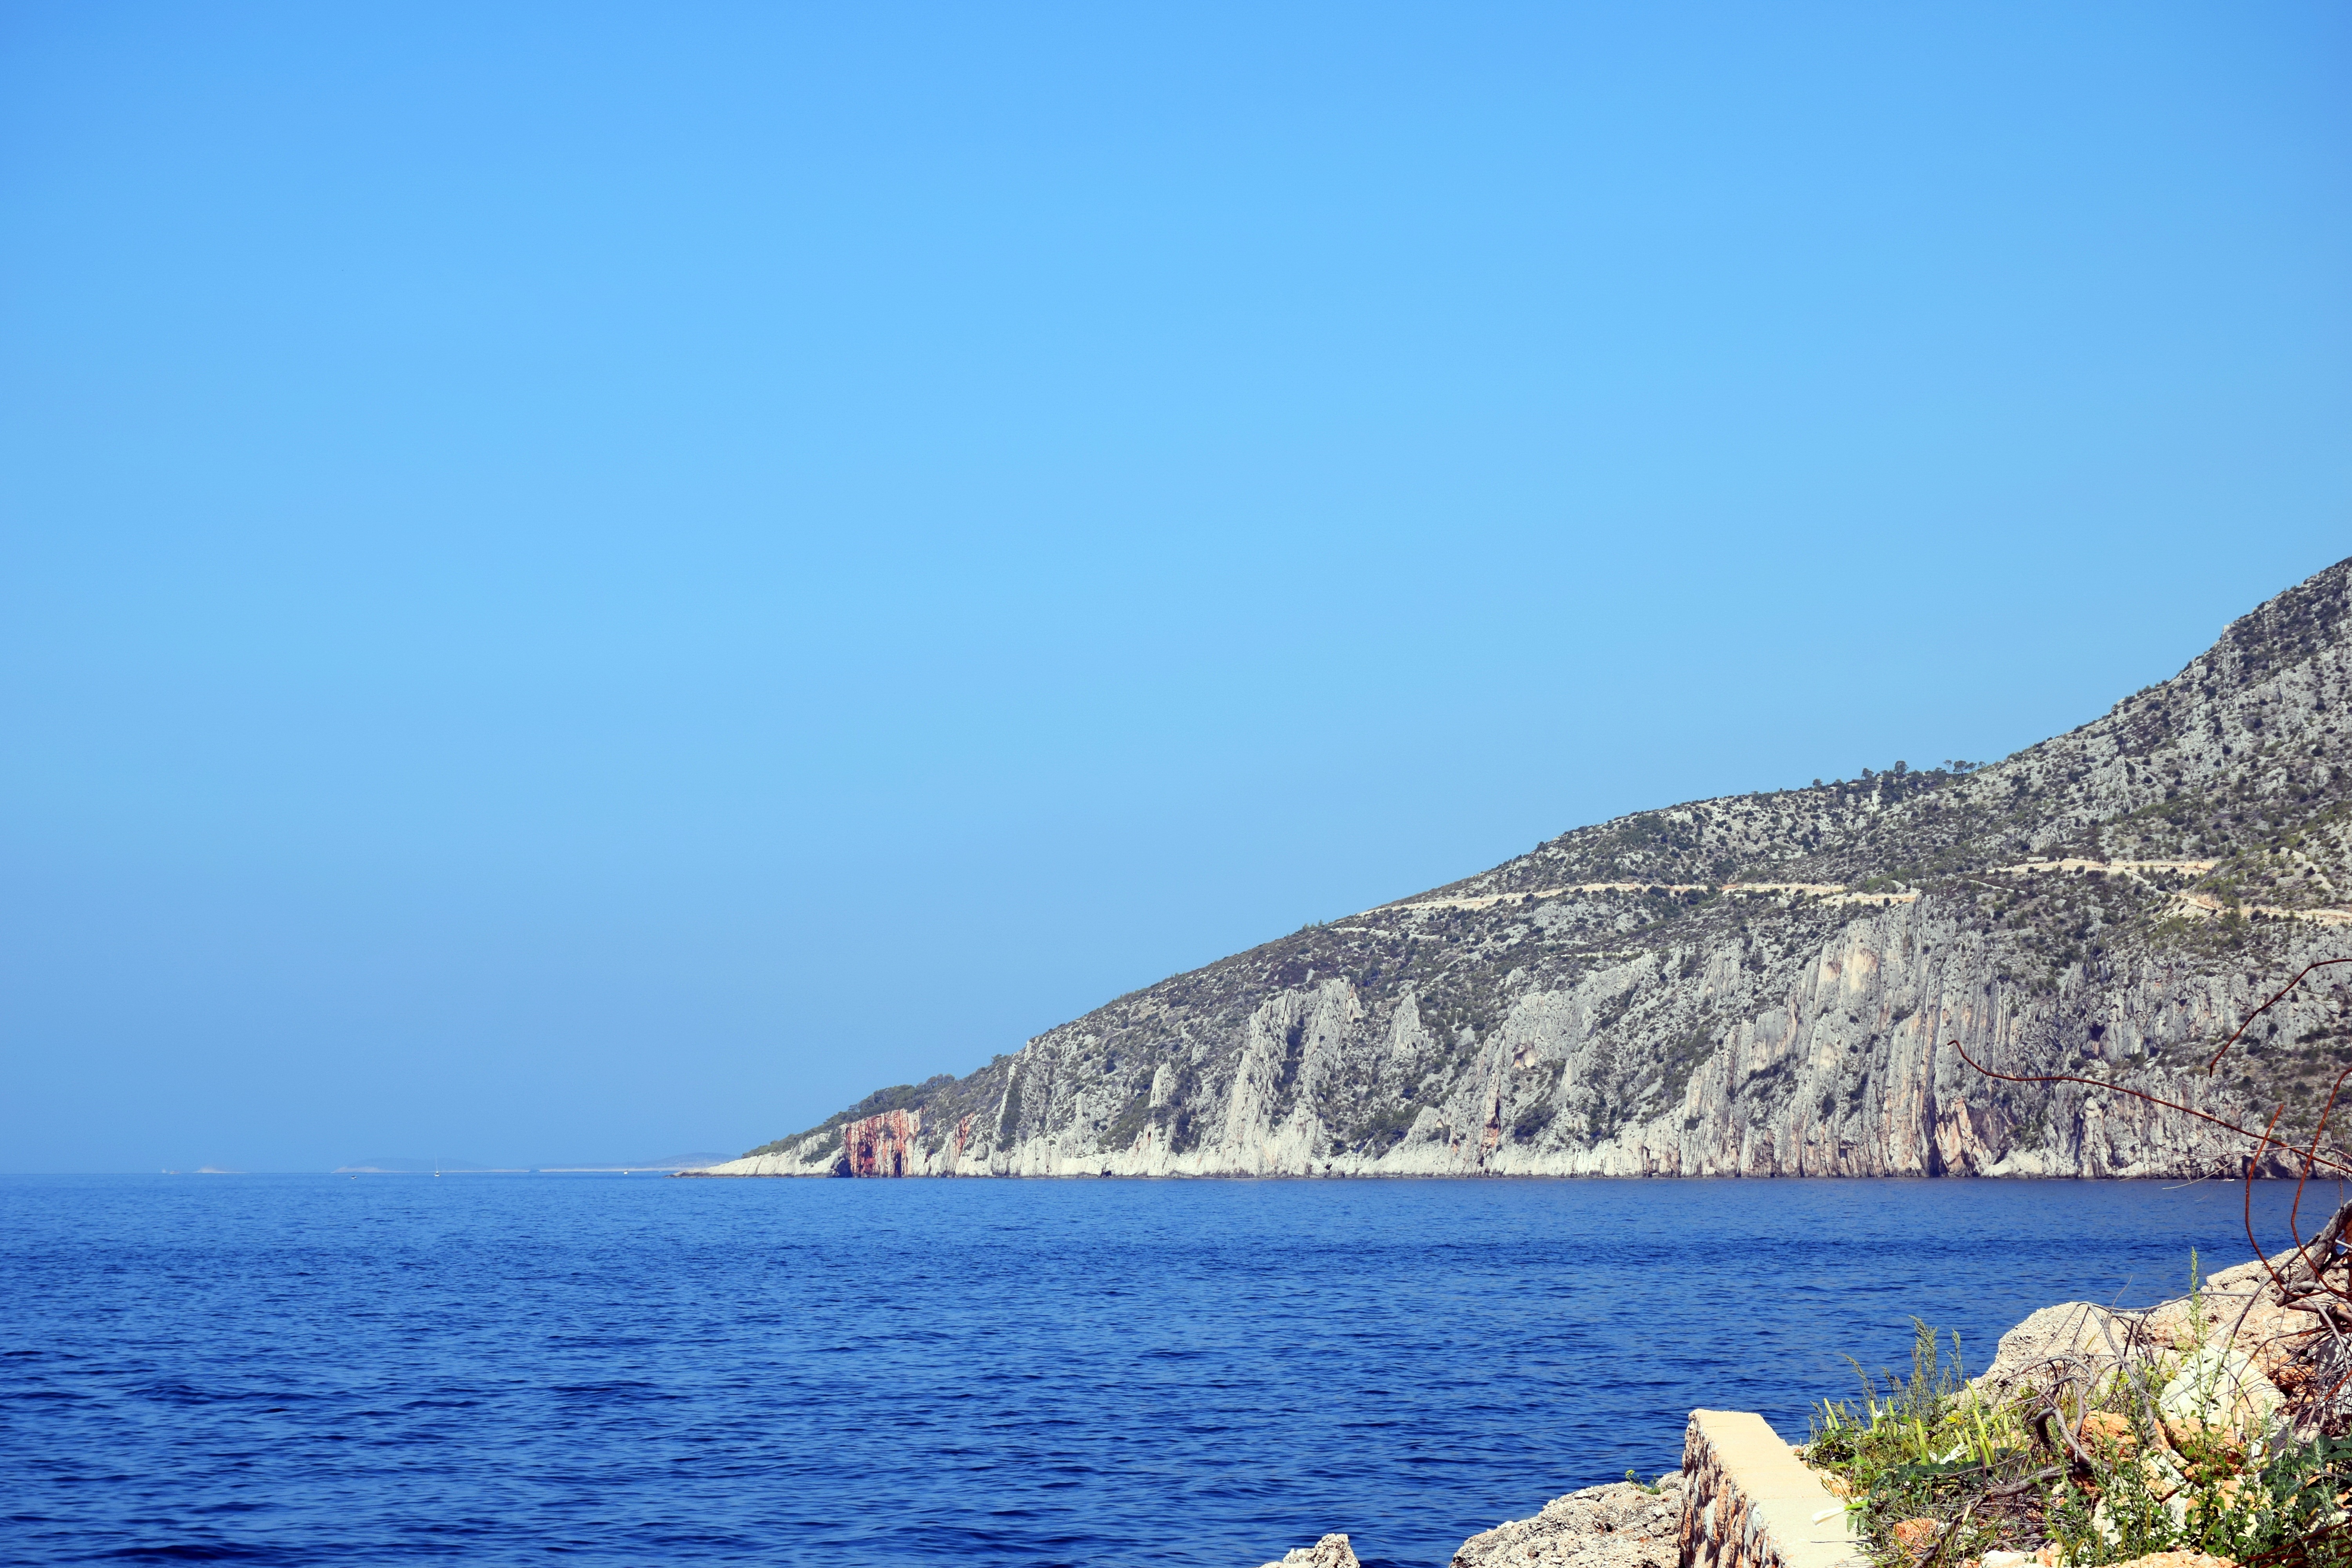
sea, coast, nature, ocean, horizon, mountain, shore, lake, summer, vacation, travel, cliff, cove, bay, island, blue, fjord, reservoir, terrain, body of water, croatia, loch, cape, adriatic, landform, deep blue sea